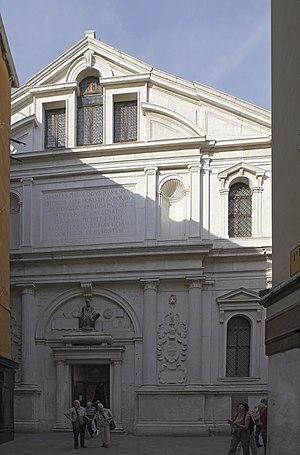
San Giuliano est une église catholique de Venise, en Italie. L'église dépend de la paroisse San Salvador.
Cet article recense les églises de Venise, en Italie.